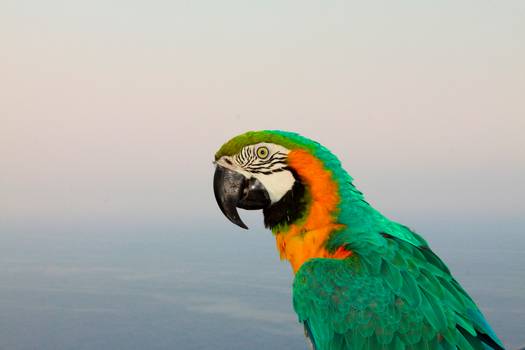
Label: No Watermark